Who's Singin' Over There?

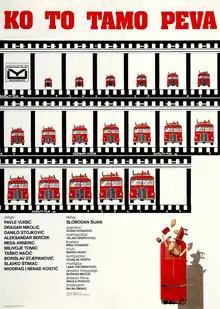
Yugoslav cinema release film poster, designed by Mirko Ilić

Who's Singin' Over There? is a 1980 Yugoslav film written by Dušan Kovačević and directed by Slobodan Šijan. It is a dark comedy and features an ensemble cast. The film tells a story about a group of passengers traveling by bus to Belgrade in 1941, during the last days of the Kingdom of Yugoslavia, just before the Axis occupation of Yugoslavia.